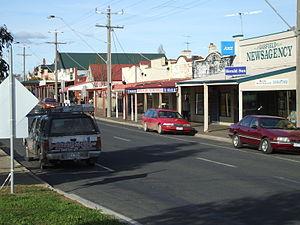
Garfield est une localité australienne du sud de l'État du Victoria, située dans le Gippsland à 69 kilomètres au sud-est de Melbourne, dans sa grande banlieue.